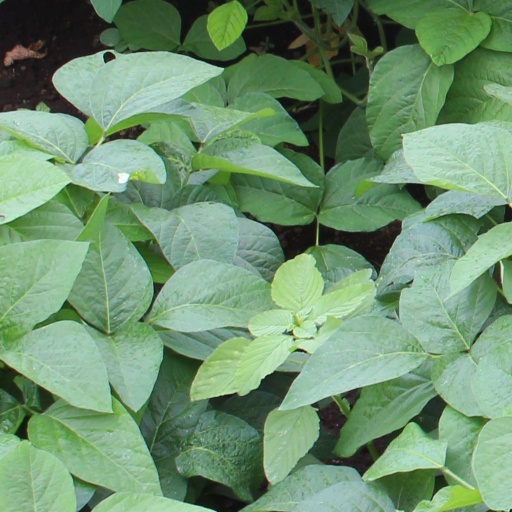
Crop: soybean